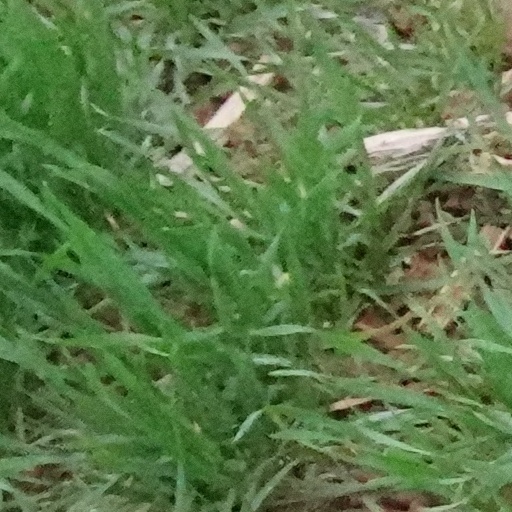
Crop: wheat